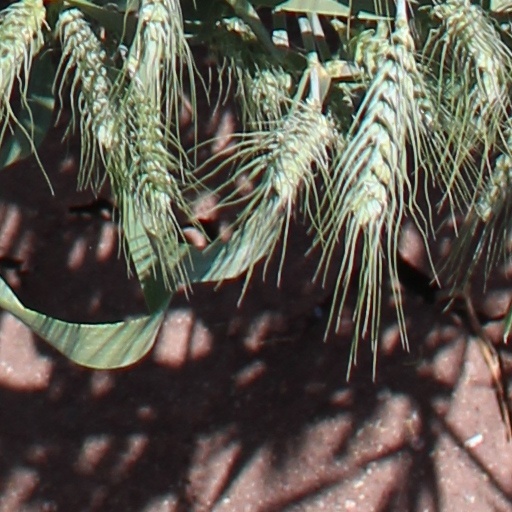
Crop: wheat